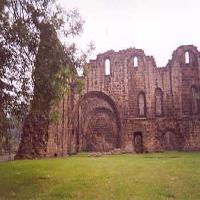
Weather: cloudy or overcast